Beyoğlu

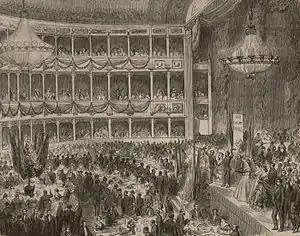
A reception held at the Naum Theatre in honour of Giuseppe Garibaldi, who had lived and worked (as a teacher) in the Pera district of Constantinople (Istanbul) between 1828 and 1831. The Naum Theatre seen in this illustration served as the chief opera house of Constantinople, until it was destroyed by a fire 1870.

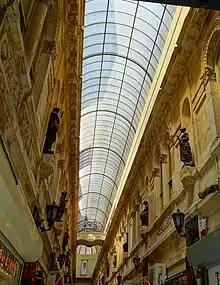
Statues and glass ceiling of Avrupa Pasajı ("European Arcade" in Turkish) or "Passage d'Europe", built in 1874.

During the 19th century it was again home to many European traders, and housed many embassies, especially along the Grande Rue de Péra (today İstiklâl Avenue). Reyhan Zetler stated "Pera was considered to be a small copy of the 19th century Europe (especially Paris and London)." The presence of such a prominent European population - commonly referred to as Levantines - made it the most Westernized part of Constantinople, especially when compared to the Old City at the other side of the Golden Horn, and allowed for influxes of modern technology, fashion, and arts. Thus, Pera was one of the first parts of Constantinople to have telephone lines, electricity, trams, municipal government and even an underground railway, the Tünel, inaugurated in 1875 as the world's second subway line (after London's Underground) to carry the people of Pera up and down from the port of Galata and the nearby business and banking district of Karaköy, where the "Bankalar Caddesi" ("Avenue of the Banks"), the financial center of the Ottoman Empire, is located. The theatre, cinema, patisserie and café culture that still remains strong in Beyoğlu dates from this late Ottoman period. Shops like İnci, famous for its chocolate mousse and profiteroles, predate the founding of the republic and survived until recently.